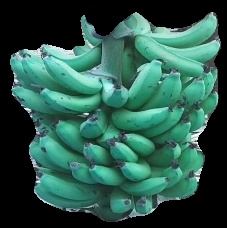
Variety: pachbale
Grade: grade3